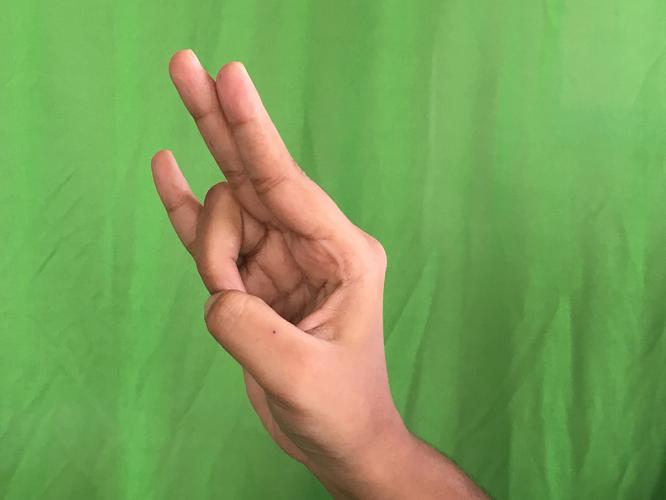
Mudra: Mayura
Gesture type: single_hand